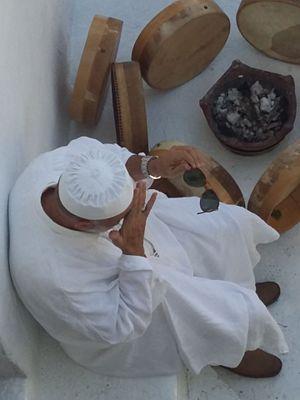
Kharja de Sidi Bou Said This is an image of Cultural Fashion or Adornment from Tunisia
L'islam est une religion abrahamique s'appuyant sur le dogme du monothéisme absolu et prenant sa source dans le Coran, considéré comme le réceptacle de la parole de Dieu révélée, au VIIᵉ siècle en Arabie, à Mahomet, proclamé par les adhérents de l'islam comme étant le dernier prophète de Dieu. Un adepte de l'islam est appelé un musulman ; il a des devoirs cultuels, souvent appelés les « piliers de l'islam ». Les musulmans croient que Dieu est unique et indivisible et que l'islam est la religion naturelle au sens où elle n'a pas besoin de la foi en l'unicité divine pour constater l'existence de Dieu, cette vérité étant donnée tout entière dès le premier jour et dès le premier Homme. Ainsi, elle se présente comme un retour sur les pas d'Abraham, en une soumission exclusive à la volonté d'Allah.